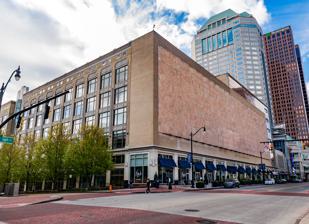
Building: Lazarus Building
Country: United States of America
Year built: 1909
Commercial building in Columbus, Ohio Lazarus Building View northwest from High Street General information Address 141 S. High Street, Columbus, Ohio Coordinates 39°57′33″N 83°00′02″W / 39.95922°N 83.00063°W / 39.95922; -83.00063 Opening August 9, 1909 Technical details Floor area 700,000 sq ft (65,000 m 2 ) Design and construction Architect(s) Richards, McCarty & Bulford The Lazarus Building is a commercial building in Downtown Columbus, Ohio . It was the flagship store of the F&R Lazarus & Company , a department store founded nearby in 1851. The building, completed in 1909, housed the Lazarus department store until 2004, one year before its brand was retired. The building currently houses numerous state and county offices, the Ohio State University Urban Arts Space, and restaurants and a bank branch in its storefronts on High Street . Attributes The present-day building has had many expansions and renovations, and today occupies much of a city block. It has five stories facing High Street , increasing to seven stories on Front Street. The West Town Street facade of the building is largely as originally built. History Building formerly on the corner of Town and High Streets, c. 1898-1909 F&R Lazarus & Company was founded nearby in 1851, possibly between Rich and Mound Streets. By 1858 it moved to the Parsons Building, at the southwest corner of Town and High streets. In 1909, the company moved to the current Lazarus Building, and moved from being predominantly a men's clothing store to a general department store. It was the first building in the city to feature an escalator, in 1909. The model was soon removed, but modern electric escalators were installed in 1947, another first for the city. Prior home of the Lazarus store, one block south, 1901 One of the building's first additions was constructed in 1925; a new seven-story building west of the original structure, and originally joined to the main structure through pedestrian bridges over Wall Street. The new building was announced to be built in June 1925. In 1989 the City Center Mall was opened across from the Lazarus Building (at the current site of the Columbus Commons ). The mall duplicated many of the Lazarus store's items, though it helped support the already-foundering store. A pedestrian walkway was installed over High Street between the mall and the Lazarus store, forming it as one of the anchors of the mall. The department store closed in 2004. Its last decade had seen sales decline 60 percent. Its iconic sign was removed August 28, 2004. The store building was converted into a mixed-use space. A rooftop garden was installed to harvest water to cool the building. The building earned a LEED Gold rating following the renovations. Much of the 700,000 sq ft (65,000 m 2 ) building is currently used for government offices, including the county economic development offices, and the Ohio Department of Medicaid , Ohio Department of Insurance , and Ohio Environmental Protection Agency . The Columbus Chamber of Commerce, Ohio State University Urban Arts Space, and AIA Columbus are located here as well. The city department of development was also located here until the completion of the Michael B. Coleman Government Center . Every Christmastime from 1963 to 1990, the store's 50,000-gallon water tower on its roof was lit with string lights to resemble a Christmas tree. The tradition was postponed for two years during the 1970s energy crisis , and was discontinued in 1990 due to decreased visibility around modern high-rises. The store was known for its window displays, especially during the holidays. Its highlight was the "big window" at Town and High streets. Gallery Aerial view, 1984 The building in 2007 High Street facade, 2011 See also 109-111 South High Street 171-191 South High Street Lazarus Annex Lazarus House References